Barbara Rose

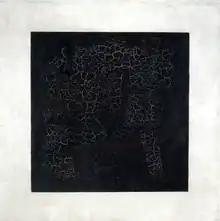
Kazimir Malevich, "Black Square" (1915). In "ABC Art", Rose described Malevich as one of minimalism's progenitors.

In October 1965, Rose published the essay "ABC Art" in "Art in America", in which she describes the fundamental characteristics of what was later known as minimal art. ("ABC art" was one of Rose's suggested names for the movement; she also suggested "reductive art" and "object sculpture".) "ABC Art" considers the diverse roots of minimalism in the work of Kasimir Malevich and Marcel Duchamp, as well as the choreography of Merce Cunningham, the art criticism of Clement Greenberg, the philosophy of Wittgenstein, and the novels of Alain Robbe-Grillet. She regarded Ad Reinhardt as a progenitor of minimalism, and not a minimalist proper. In examining the historical roots of minimal art in 1960s America, Rose drew a distinction between Malevich's "search for the transcendental, universal, absolute" and Duchamp's "blanket denial of the existence of absolute values". Rose further argued in "ABC Art" that minimalist sculpture was at its best when it was inhospitable to its audience: "difficult, hostile, awkward and oversize".